Rent: Filmed Live on Broadway

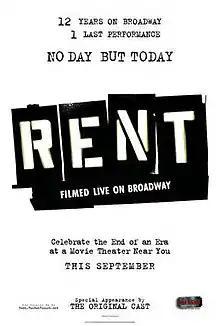
Advertisement poster

Rent: Filmed Live on Broadway is a 2008 film of the final performance of the original Broadway production of the musical "Rent" on September 7, 2008, with some footage of the closing night celebration. The film had a limited theatrical release between September 24 and 28, 2008, in more than 500 theaters with high definition digital projection systems in the US and Canada. According to Sony Pictures Releasing President Rory Bruer, it was the first live Broadway show to be available in major North American movie theaters. The film was released on DVD and Blu-ray on February 3, 2009.